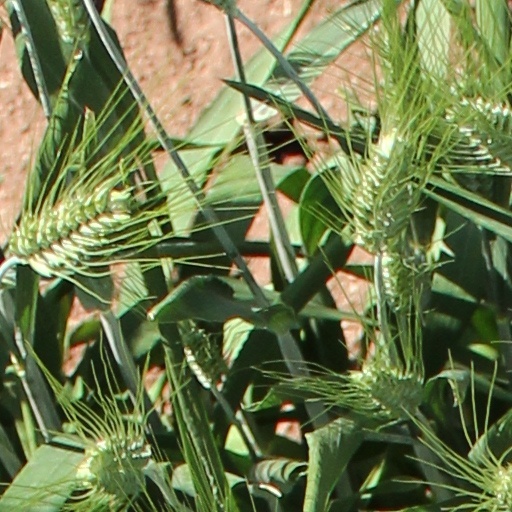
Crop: wheat